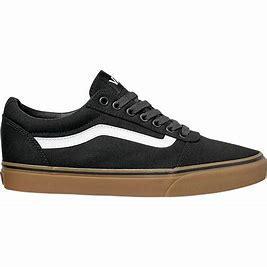
Brand: Vans
Model: Ward